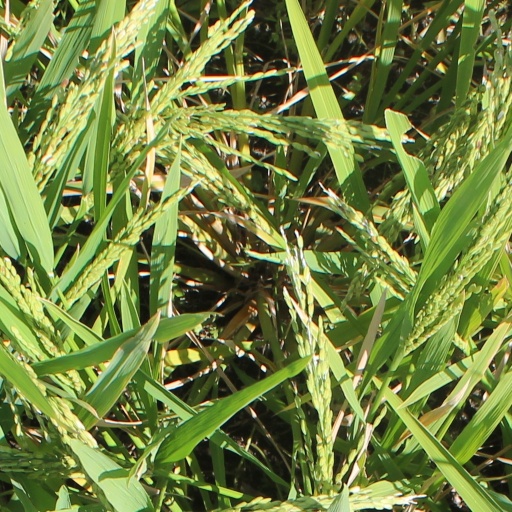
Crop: rice